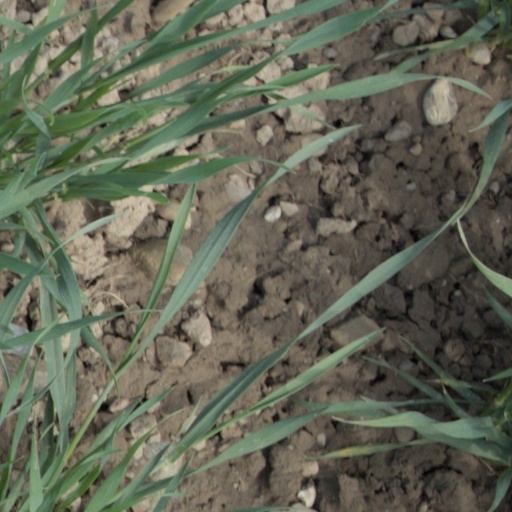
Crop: wheat